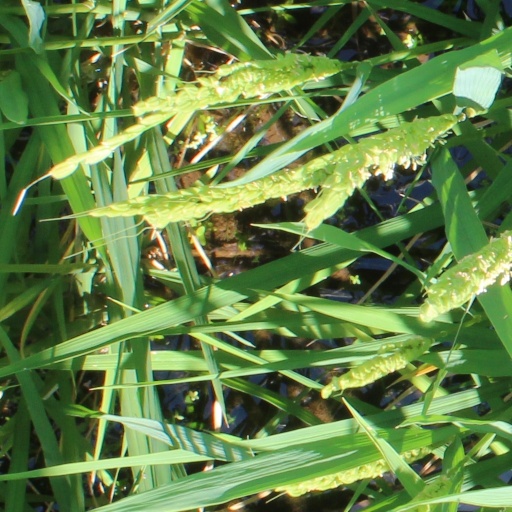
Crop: rice